Virgil van Dijk

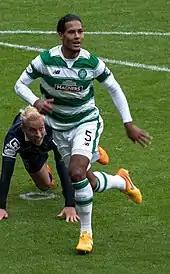
Van Dijk playing for Celtic in 2015

On 22 July 2014, Van Dijk and Teemu Pukki each scored twice in a 4–0 home win over KR in a UEFA Champions League qualifier, putting their team into the next round 5–0 on aggregate. His first goal of the Premiership season came on 9 November, finishing from Stefan Johansen's last-minute corner for a 2–1 win at Aberdeen. Three weeks later, Van Dijk scored the first and last goals of Celtic's 4–0 win versus Heart of Midlothian in the fourth round of the Scottish Cup. Four days after that, his sixth goal of the season was enough for victory in a home match against Glasgow neighbours Partick Thistle.